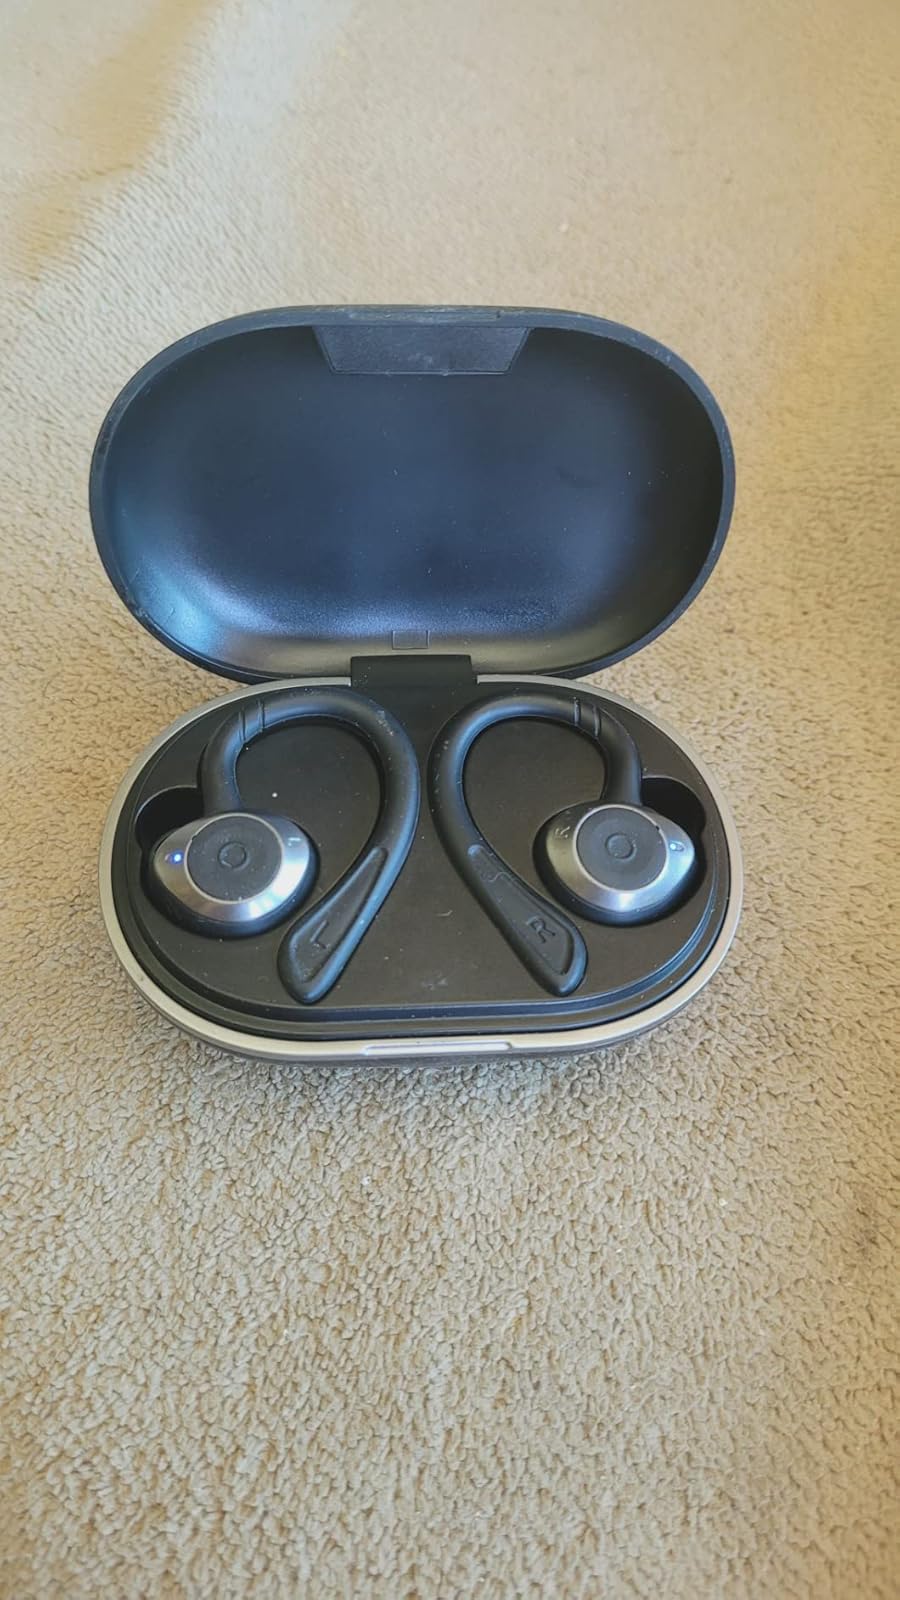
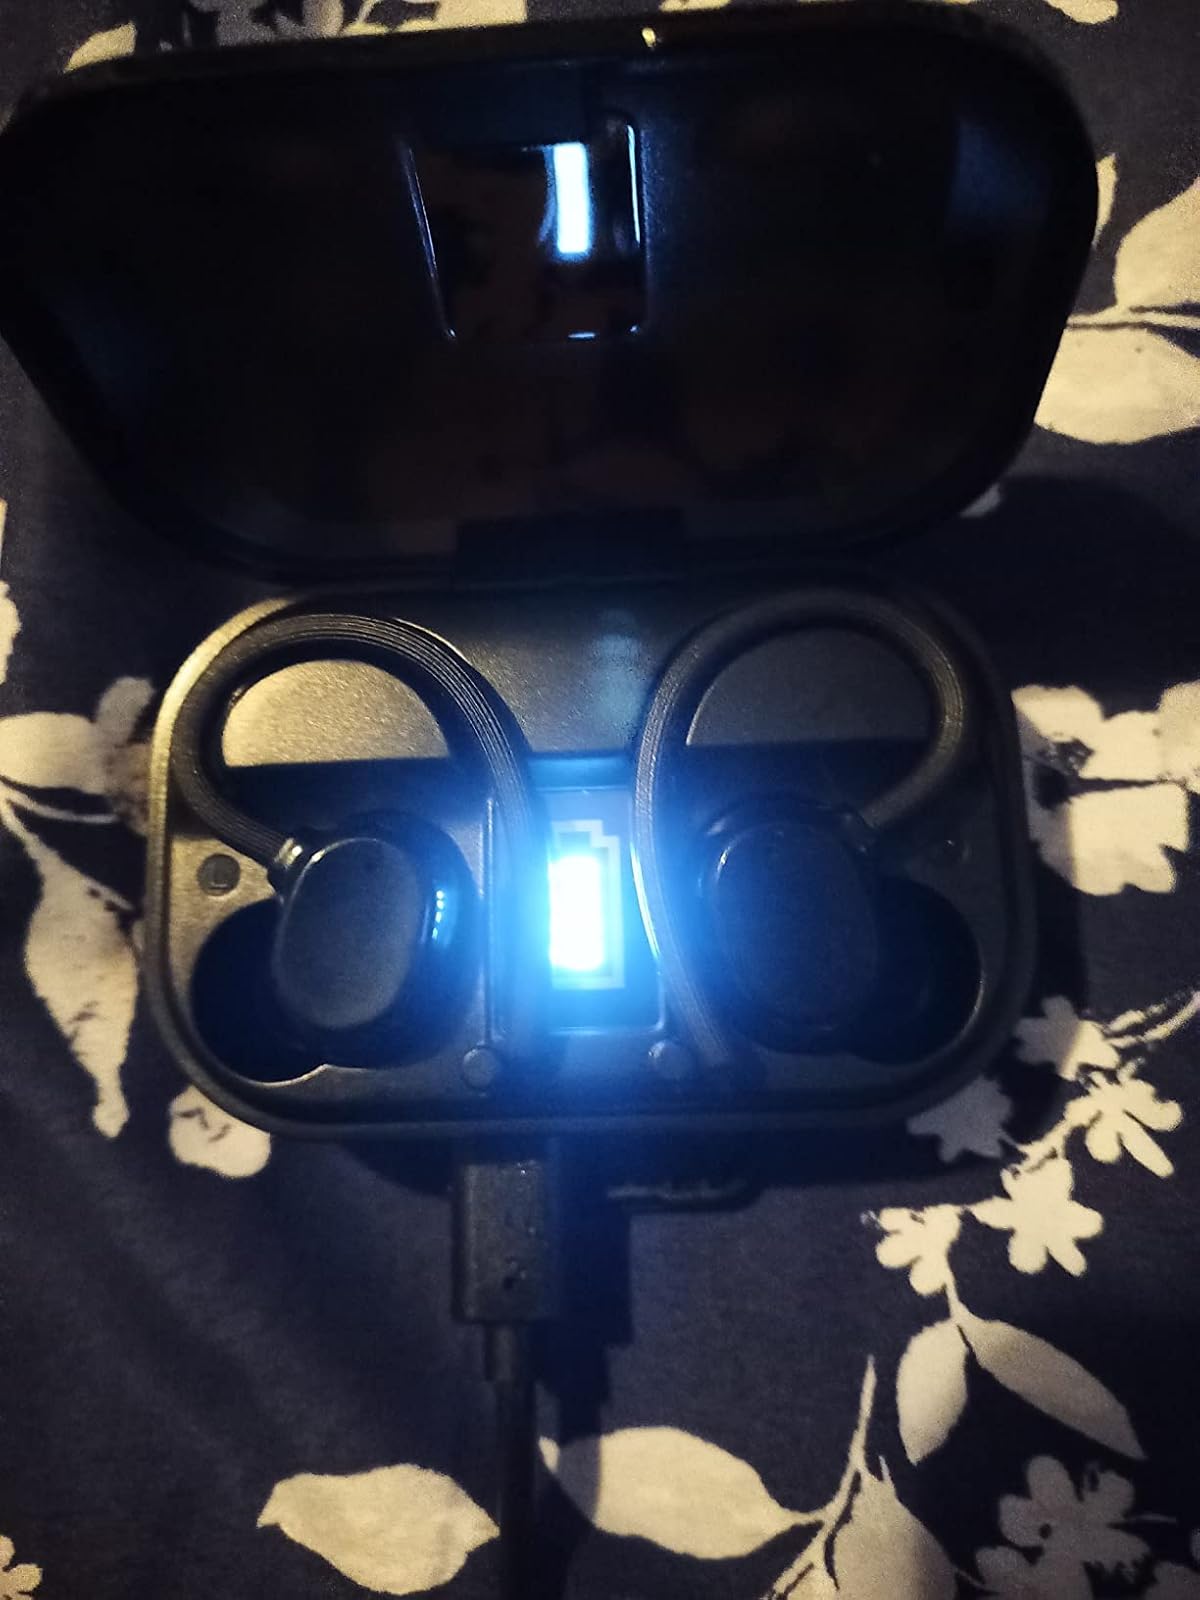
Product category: earbuds
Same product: no